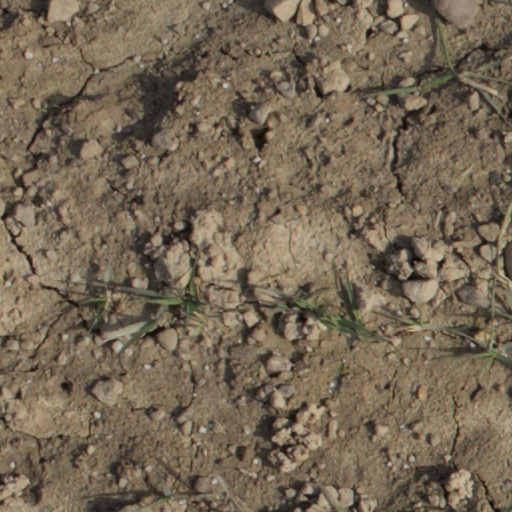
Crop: wheat